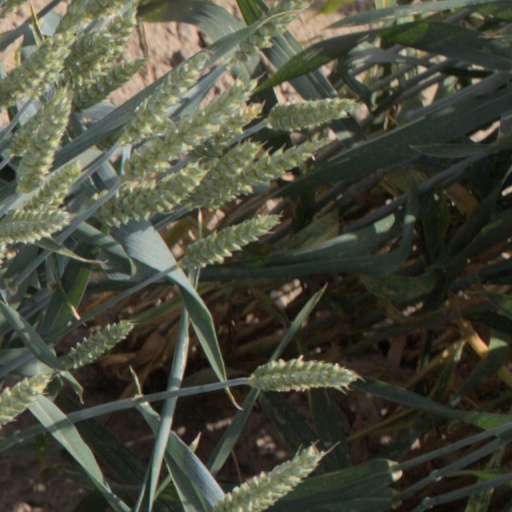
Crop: wheat